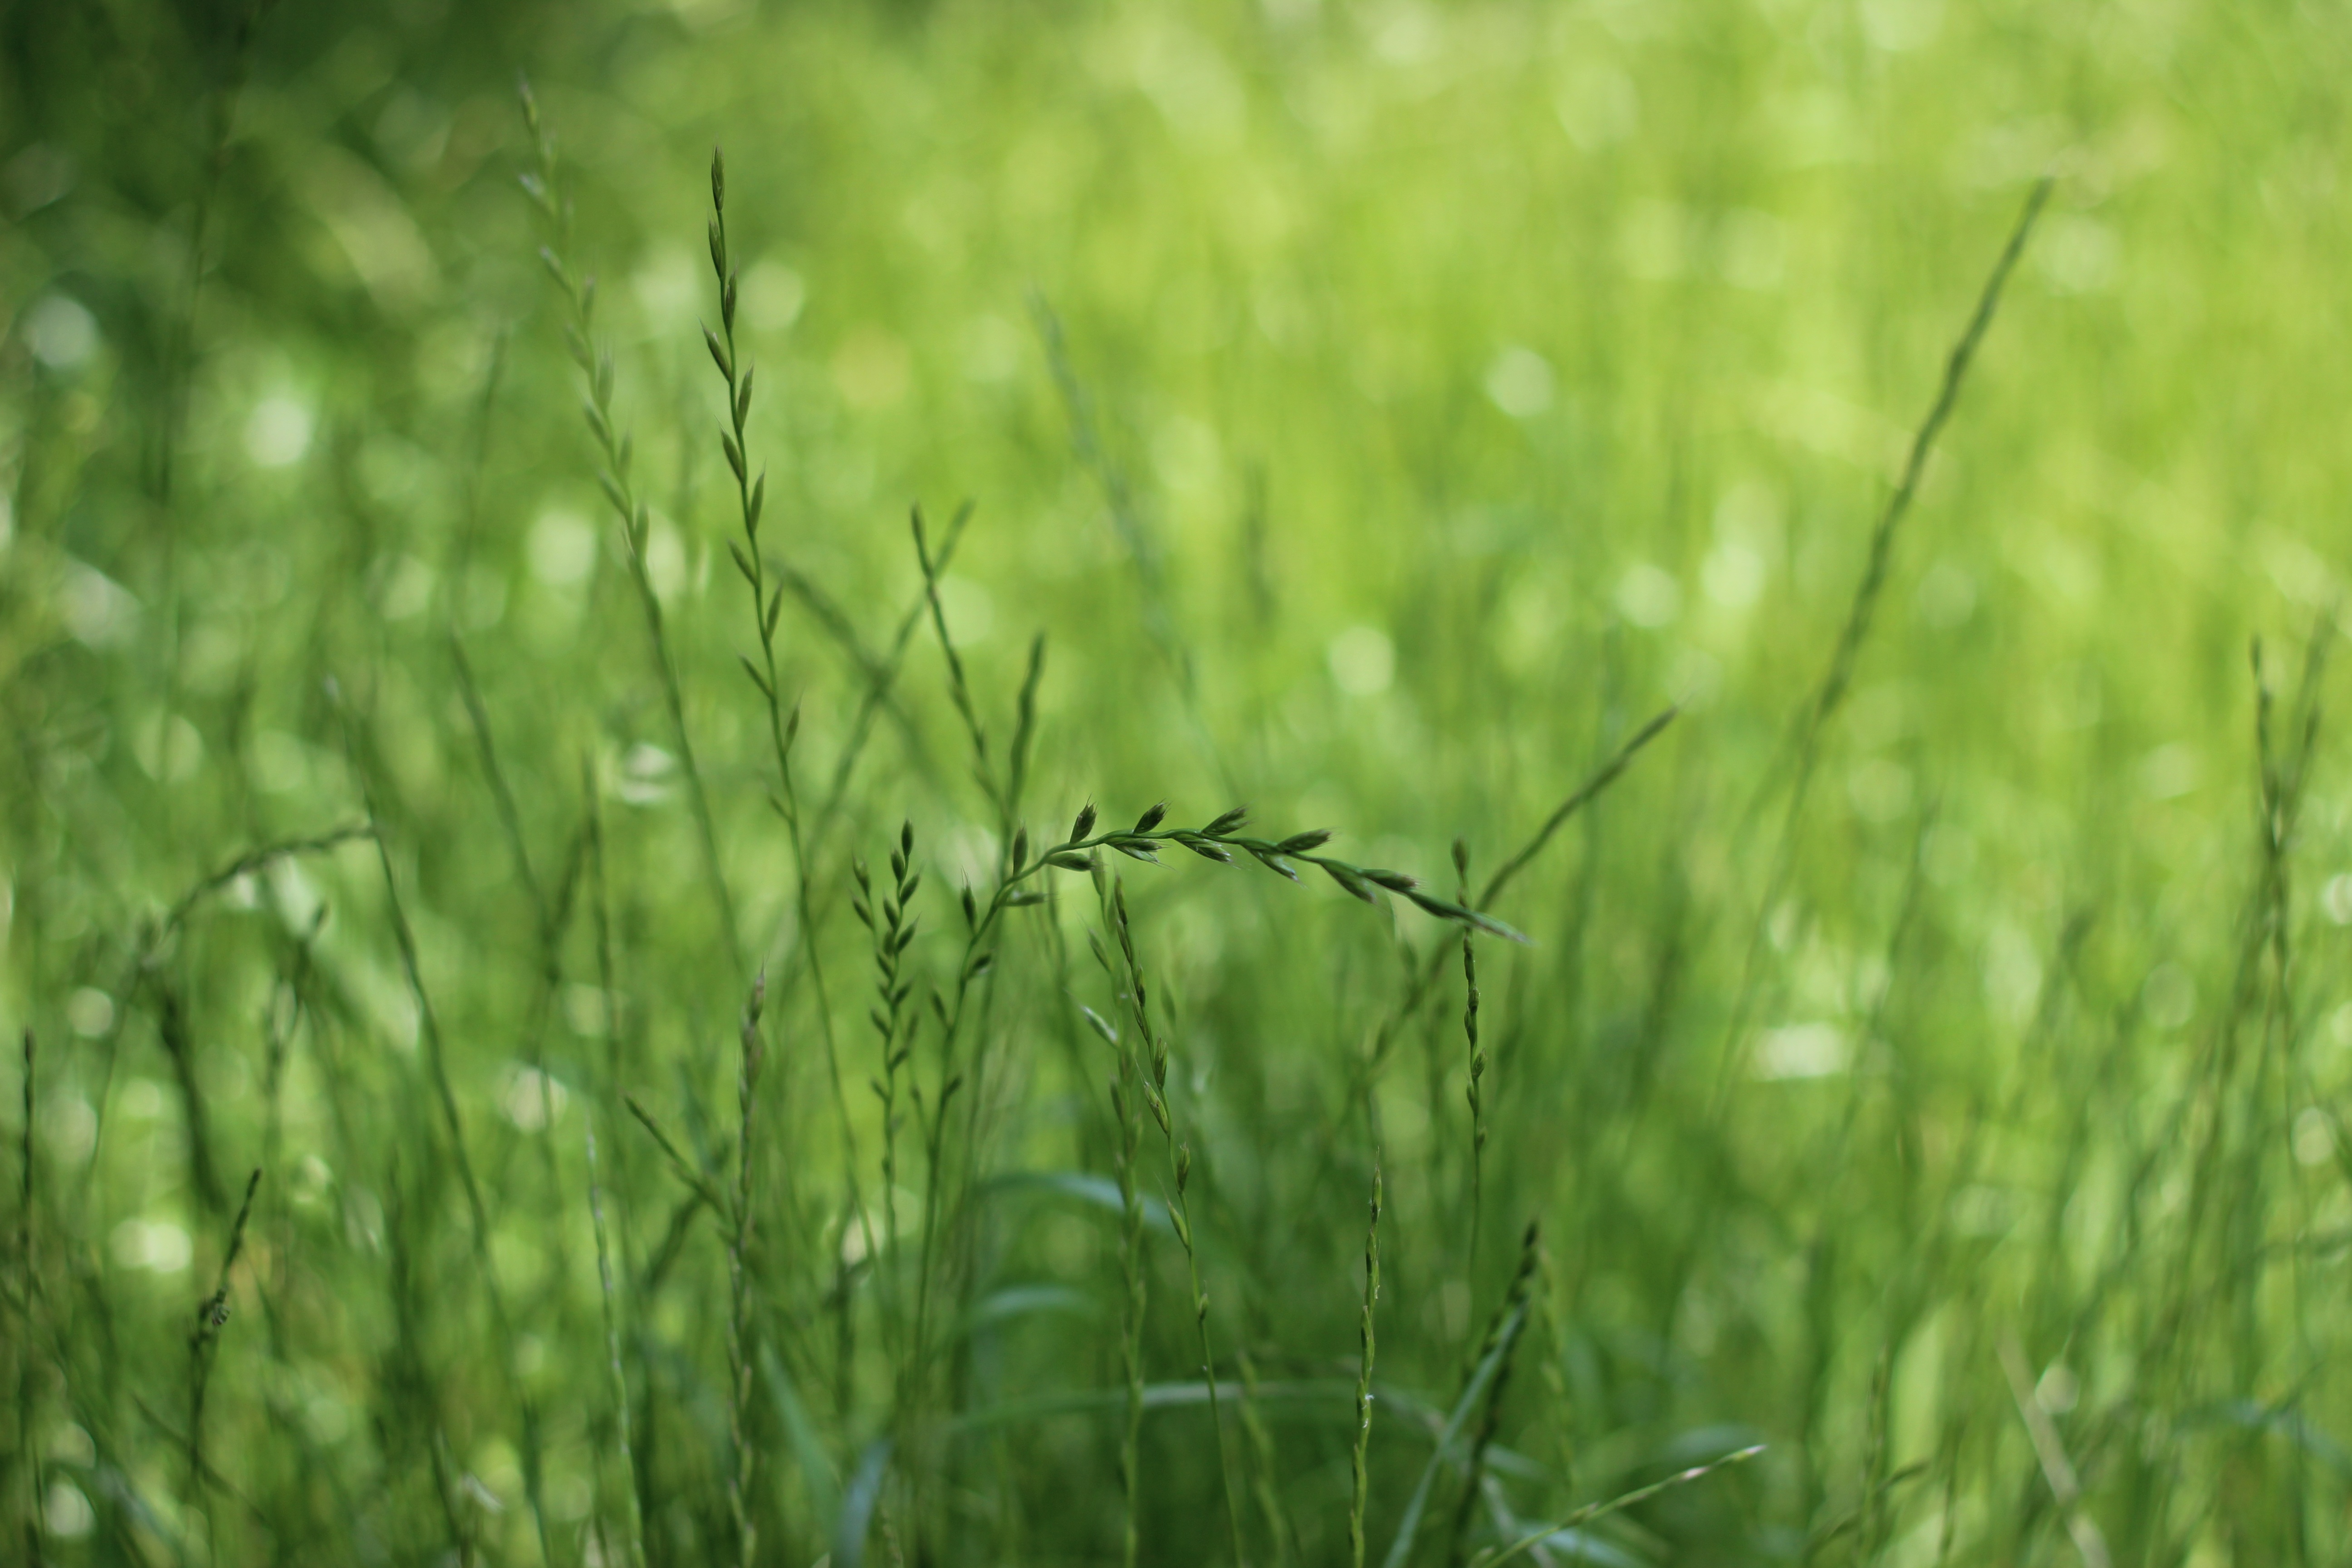
grass, plant, field, lawn, meadow, wheat, prairie, sunlight, flower, green, agriculture, grassland, habitat, paddy field, flowering plant, natural environment, grass family, plant stem, land plant